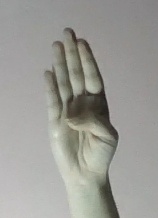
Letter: kaaf